Schleicher ASK 13

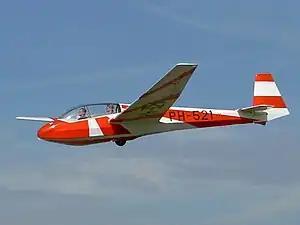

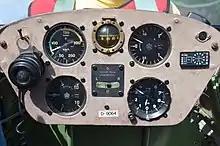
Instrument panel of ASK 13

The ASK 13 is a two-seater glider that was built by German sailplane manufacturer Alexander Schleicher Gmbh & Co. It was and still is widely used for basic training of glider pilots.